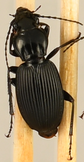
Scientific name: Pterostichus lachrymosus
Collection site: Mountain Lake Biological Station NEON (MLBS), plot MLBS_009